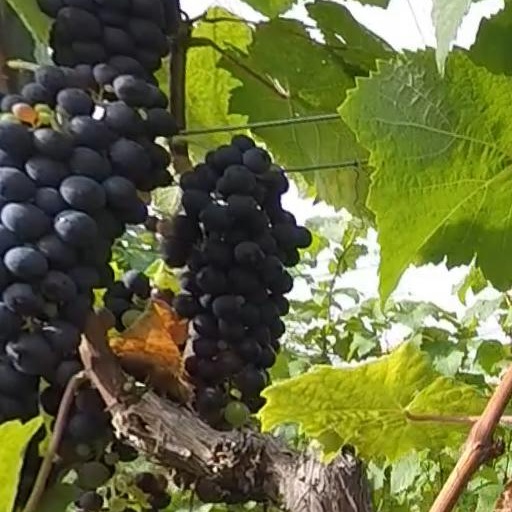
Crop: grape